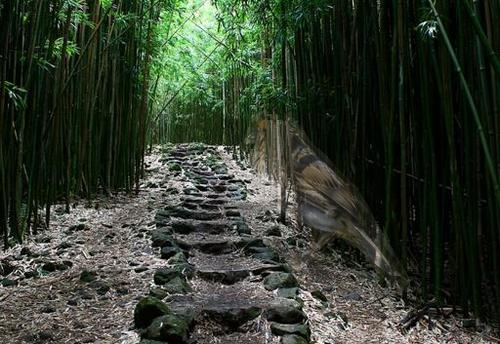
Bird species: Nelson_Sharp_tailed_Sparrow
Bird type: landbird
Background: land